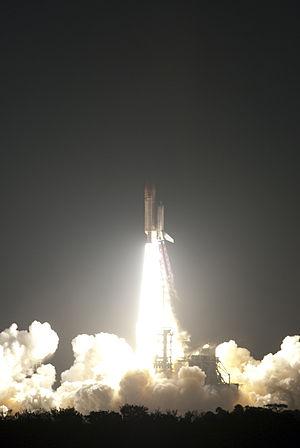
STS-130 est une mission de la navette spatiale américaine Endeavour à destination de la station spatiale internationale. Le lancement a eu lieu le 8 février 2010 à 9h14 UTC. Ses objectifs principaux sont le transport du module Tranquility et la coupole d'observation Cupola et l'assemblage de ceux-ci.